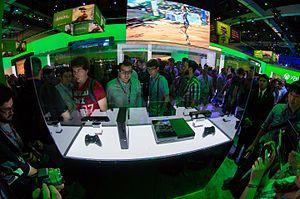
Nouvelles consoles Xbox 360 E et la Xbox One présentée à l'E3 2013. Polski: Nowy Xbox 360 E i Xbox One na targach E3 2013
La Xbox One est une console de jeux vidéo de huitième génération développée par Microsoft. Dévoilée le 21 mai 2013, elle succède à la Xbox 360 et se place en concurrence frontale avec la PlayStation 4 de Sony, et plus indirectement avec la Wii U puis la Switch de Nintendo. Elle est disponible depuis le 22 novembre 2013 dans treize pays et depuis septembre 2014 dans vingt-six autres pays. D'abord uniquement commercialisée avec Kinect, Microsoft propose la console seule à partir du 9 juin 2014.
L’Electronic Entertainment Expo 2013, communément appelé E³ 2013, est la 19ᵉ édition d'un salon consacré exclusivement aux jeux vidéo organisé par l'Entertainment Software Association. L'événement s'est déroulé du 11 au 13 juin 2013 au Los Angeles Convention Center à Los Angeles.